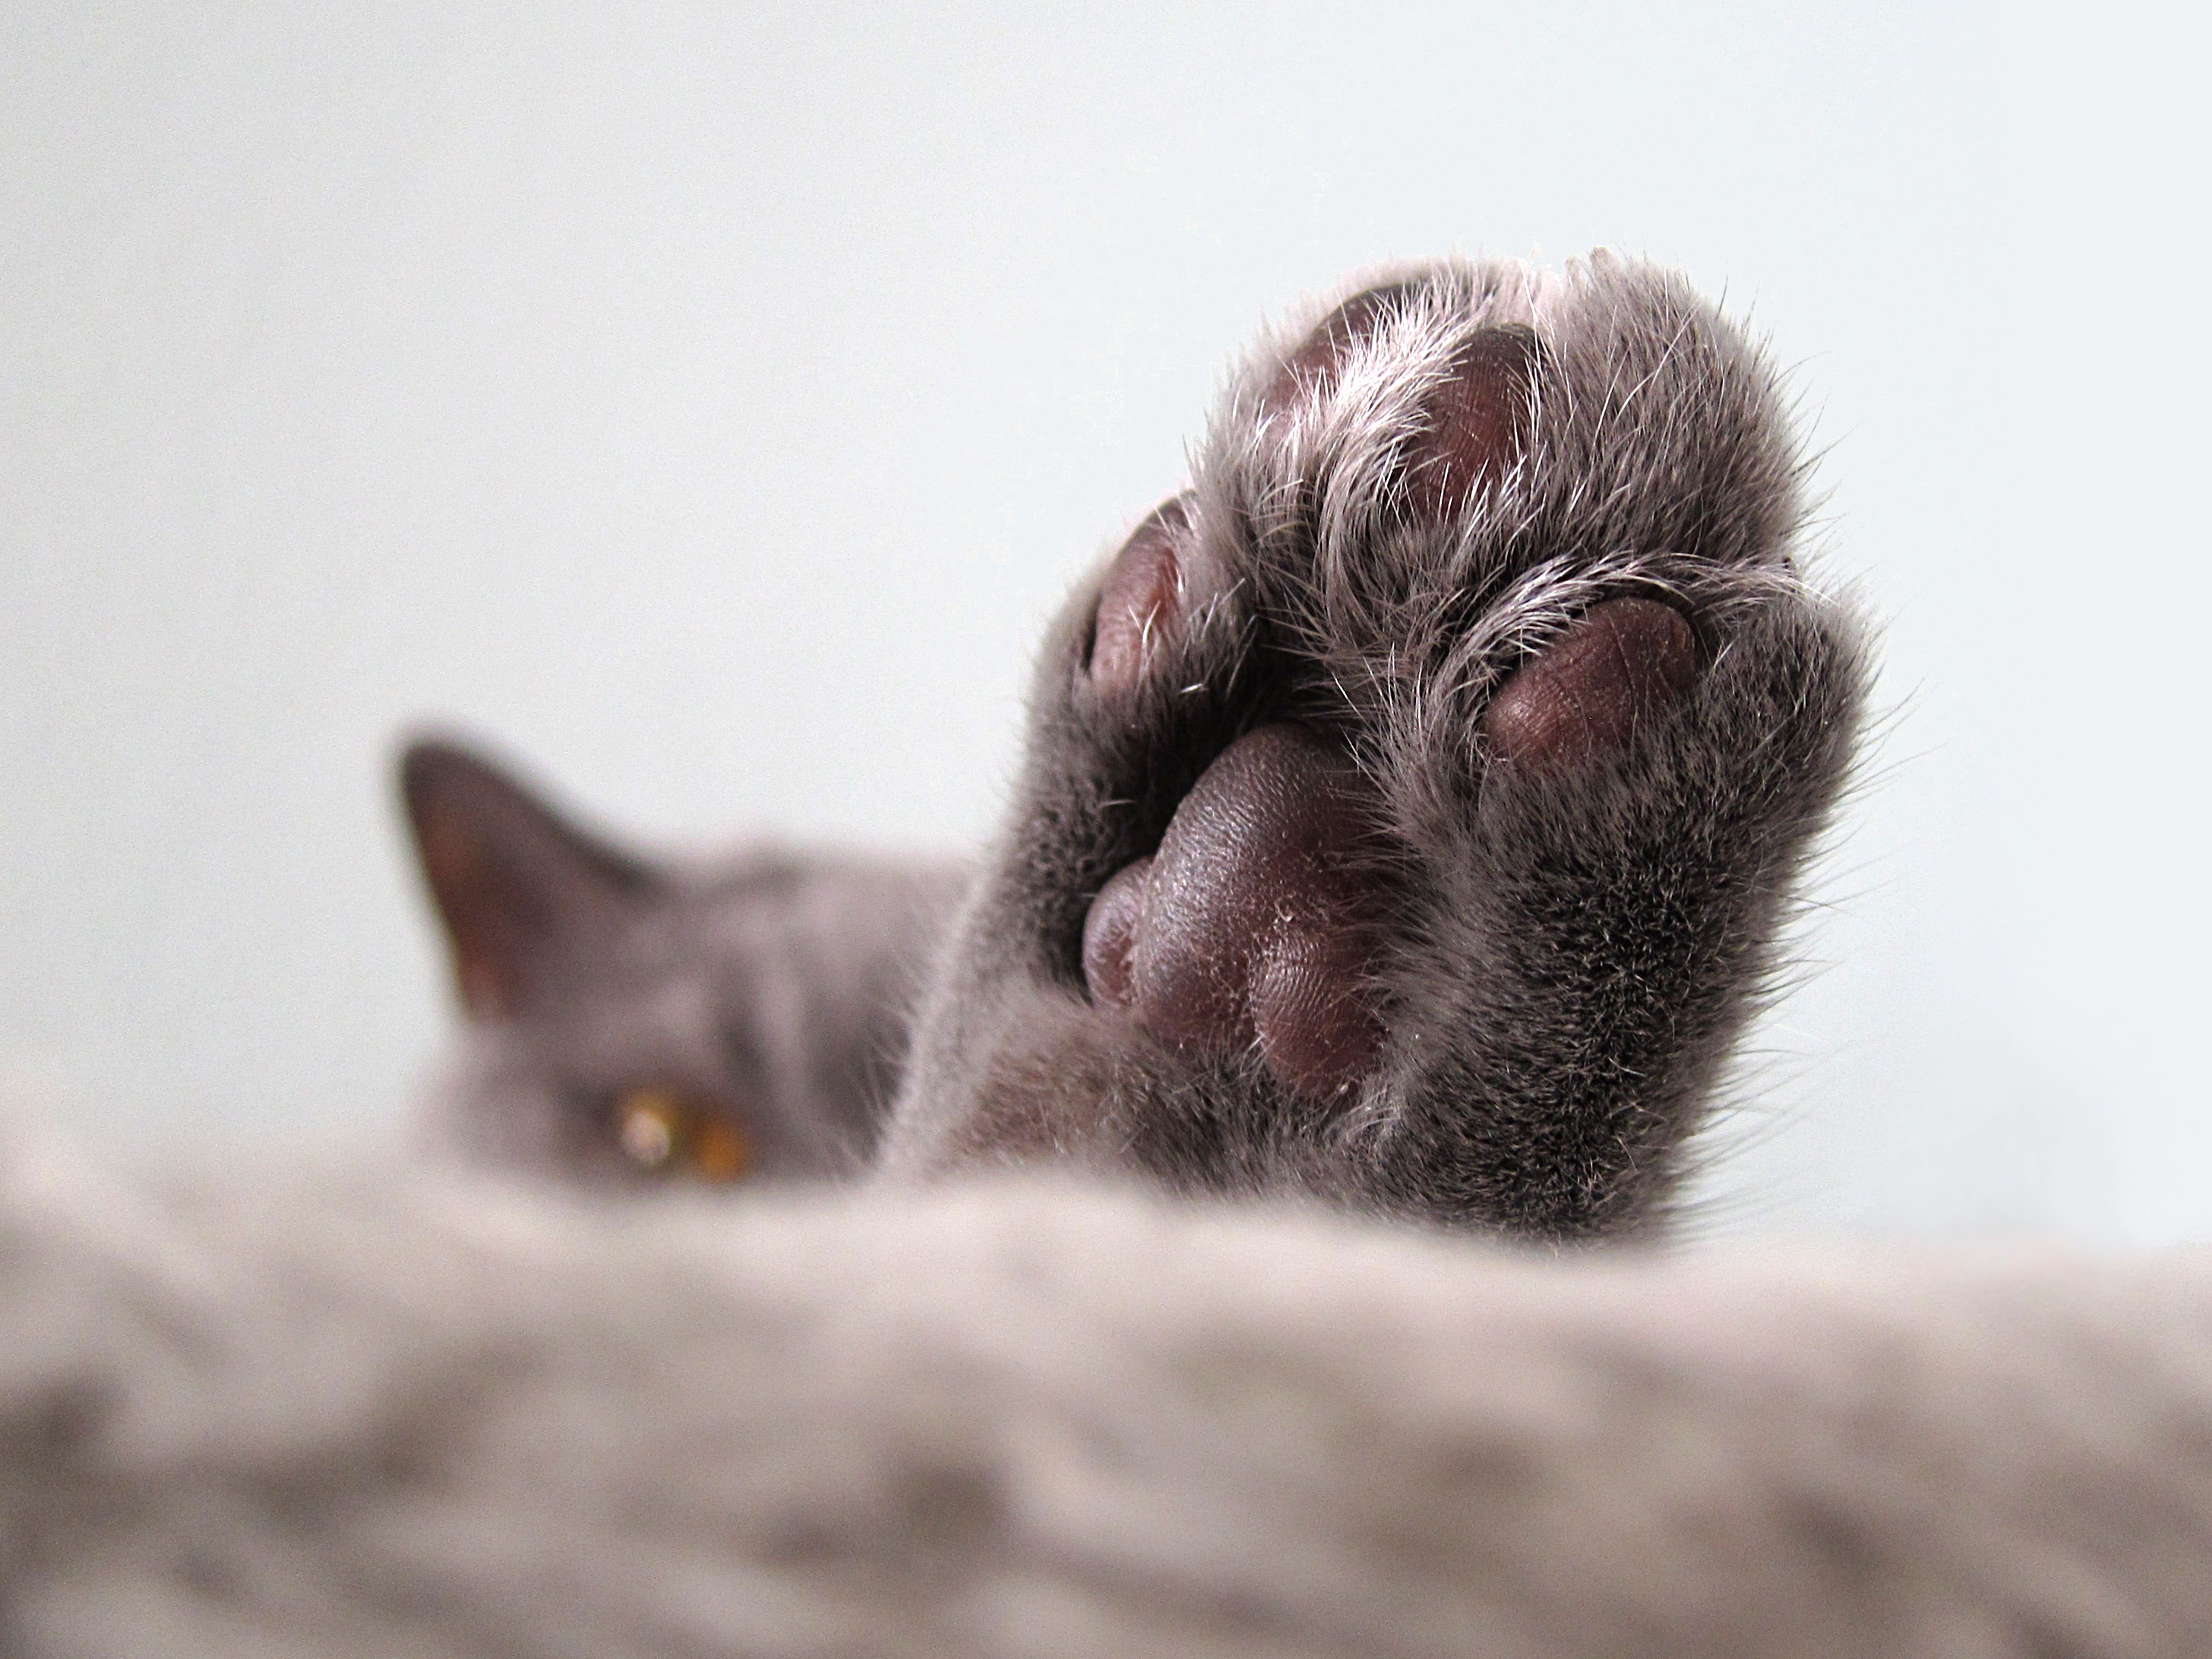
kitten, cat, mammal, black, close, yawn, close up, nose, whiskers, snout, paw, eye, skin, vertebrate, small to medium sized cats, cat like mammal